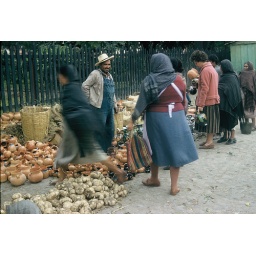
Mom looks at pots in a market in Queretaro